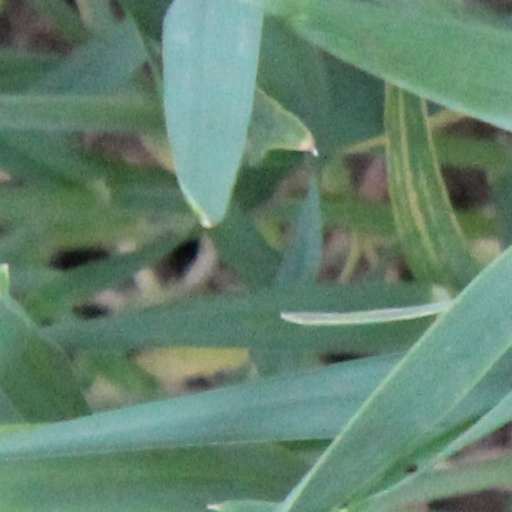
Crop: wheat